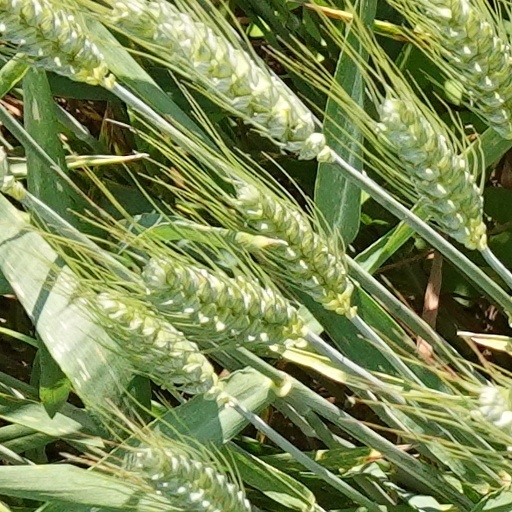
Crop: wheat